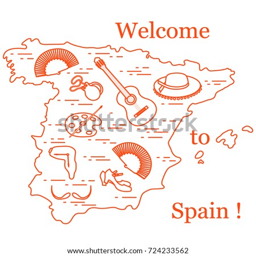
vector illustration with various symbols arranged in a circle .